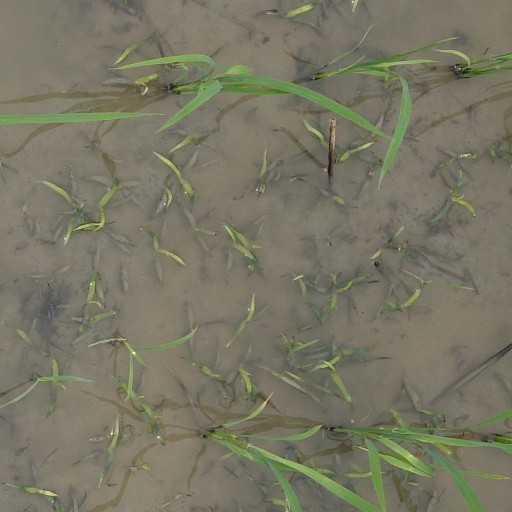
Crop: rice